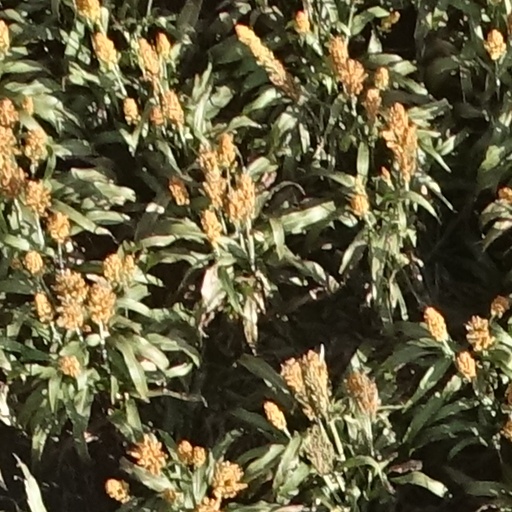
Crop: sorghum